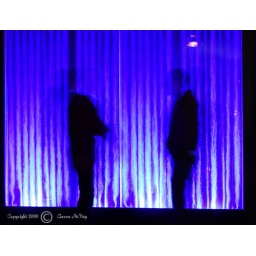
Shadowy figures by the water wall